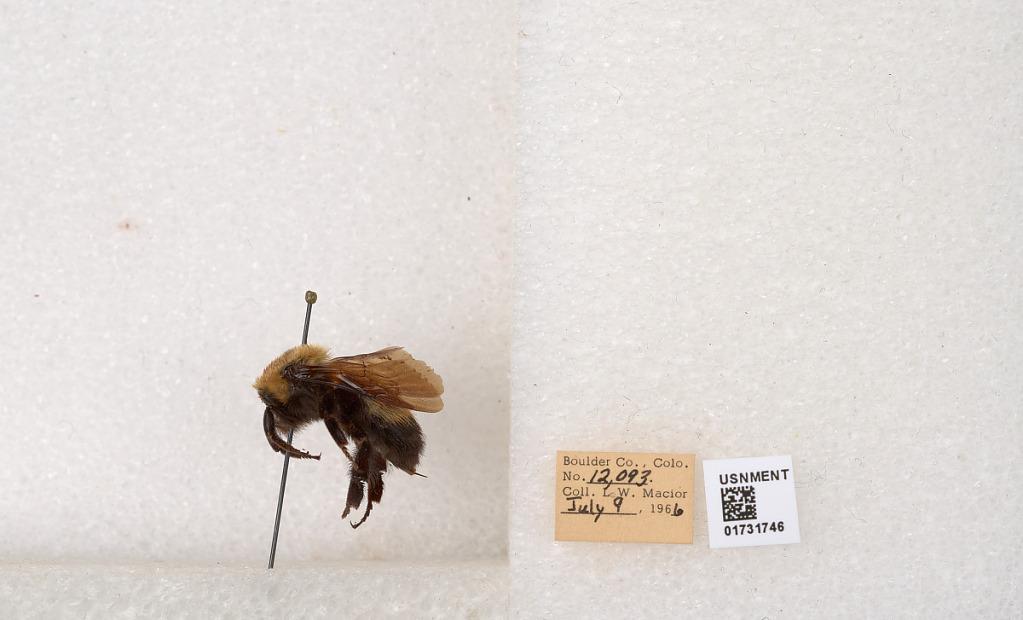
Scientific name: Bombus (Bombus) nevadensis Cresson